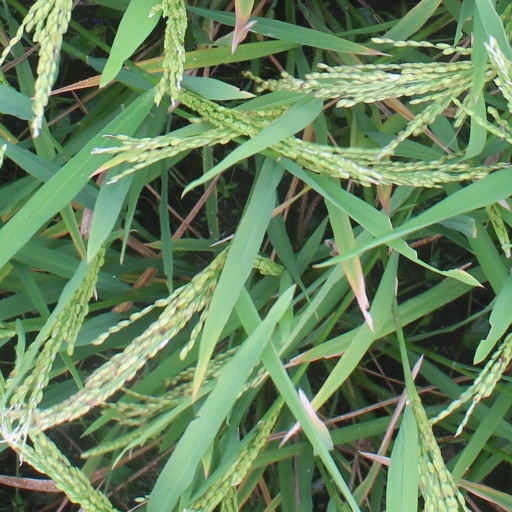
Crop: rice